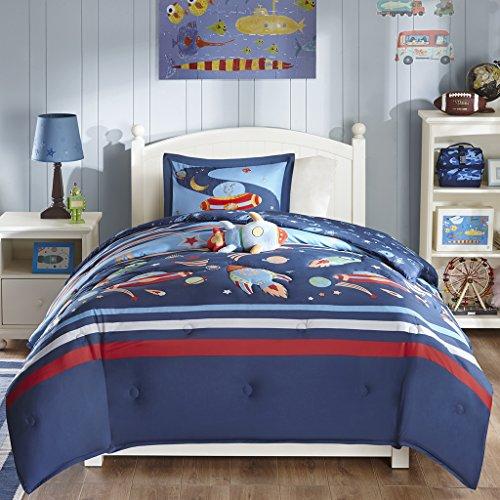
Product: Mizone Kids Space Cadet 3 Piece Comforter Set, Blue, Twin
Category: Home & Kitchen | Bedding | Kids' Bedding | Comforters & Sets | Comforter Sets
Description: Blast into outer space with the space cadet comforter set.
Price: $64.13
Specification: ProductDimensions:86x66x2inches|ItemWeight:4.8pounds|ShippingWeight:4.8pounds(Viewshippingratesandpolicies)|Manufacturer:MiZoneKids|ASIN:B00SL893I8|Itemmodelnumber:MZK10-036